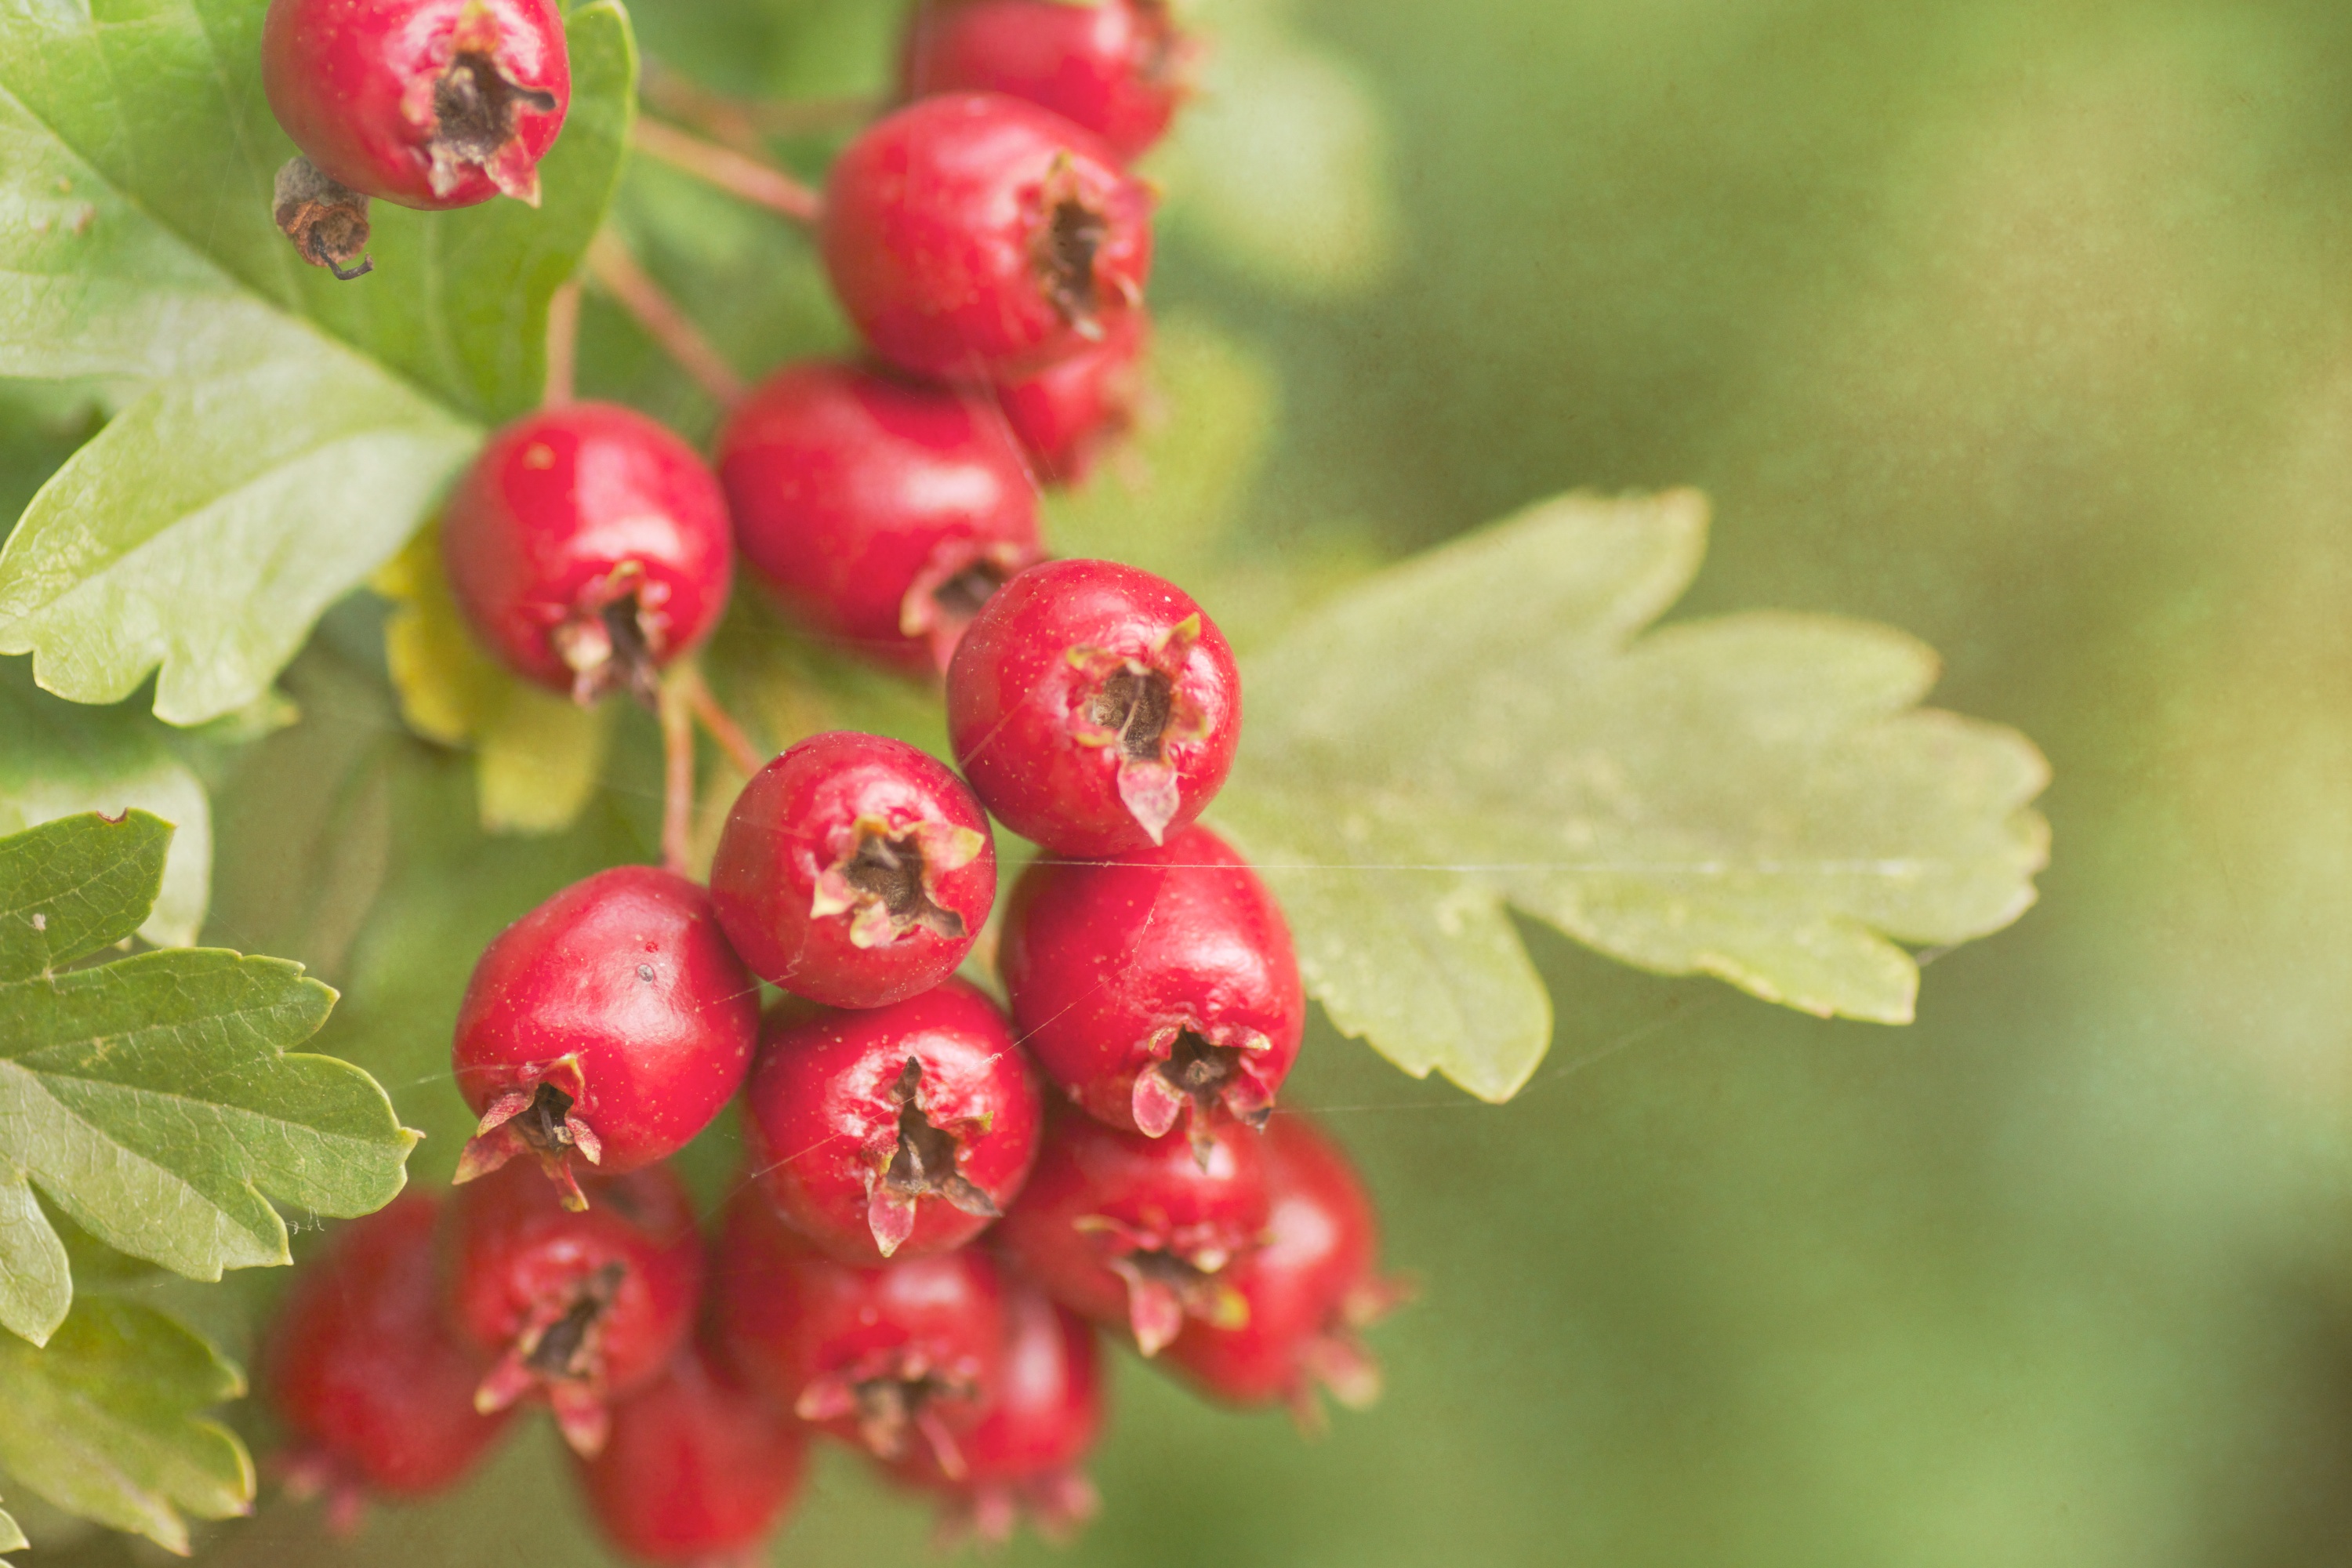
branch, blossom, plant, fruit, berry, flower, web, food, green, red, produce, macro, autumn, closeup, flora, berries, shrub, sony, tamron, 90mm, textures, a77, hawthorn, rose hip, macro photography, autumnberries, flowering plant, currant, land plant, chinese hawthorn, wine raspberry